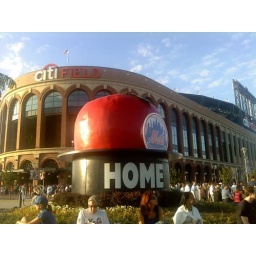
The old home run apple with Citi Field in the background.